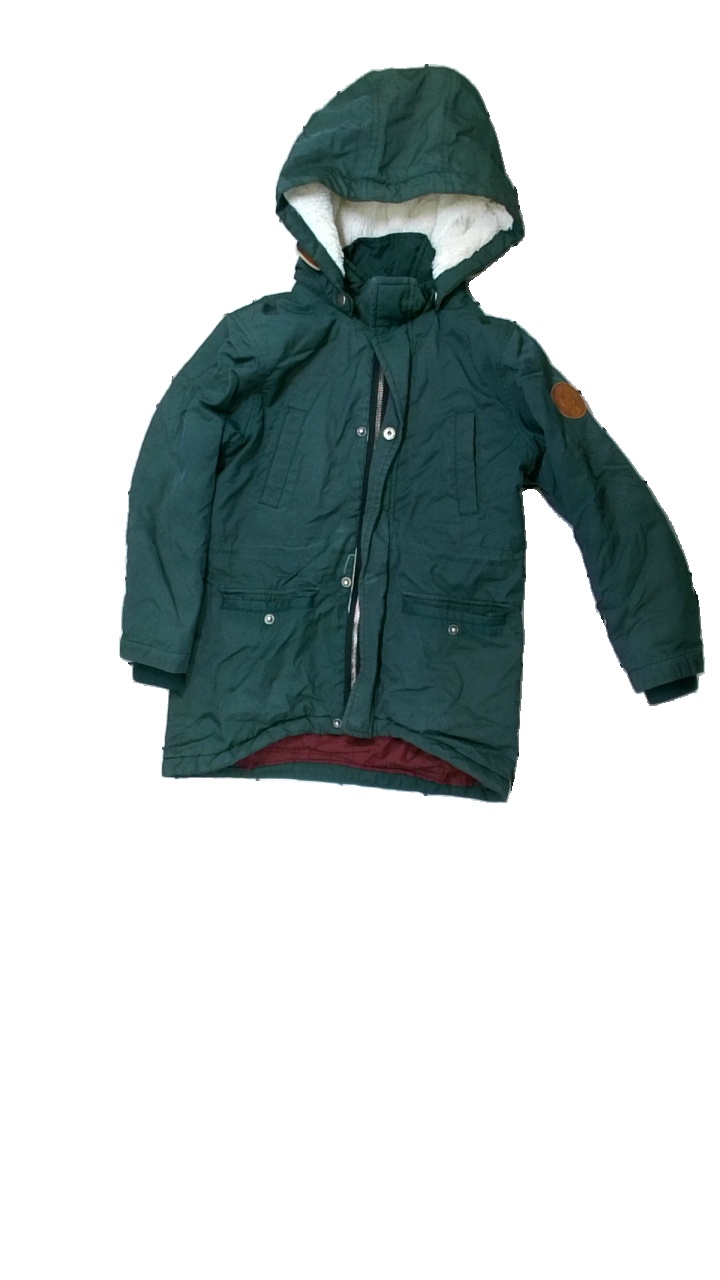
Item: Winter Jacket (Children)
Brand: Lager 157
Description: grön vinterjacka, massor av små hål längst ner
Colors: Green
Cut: Regular
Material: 77% nylone 23% viscose
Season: Winter
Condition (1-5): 3
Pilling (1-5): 5
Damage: små hål
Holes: Major
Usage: Export
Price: <50